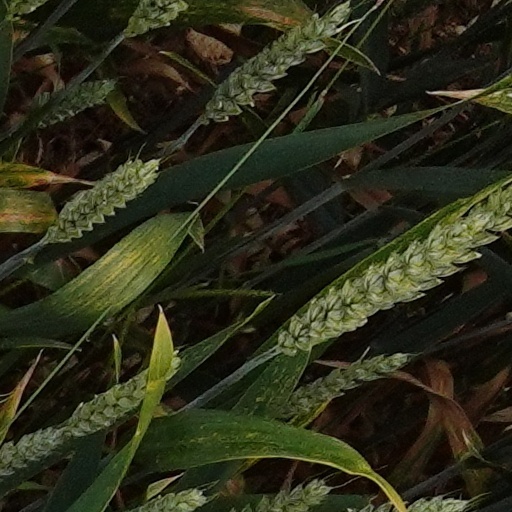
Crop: wheat